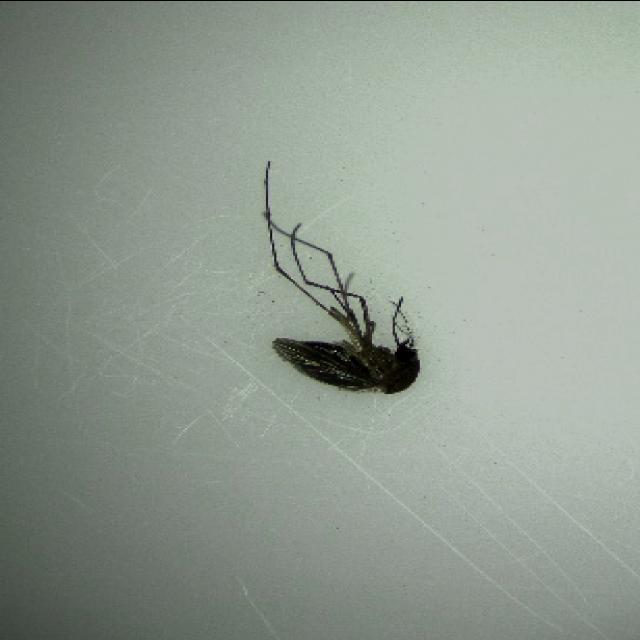
Species: culex_tritaeniorhynchus